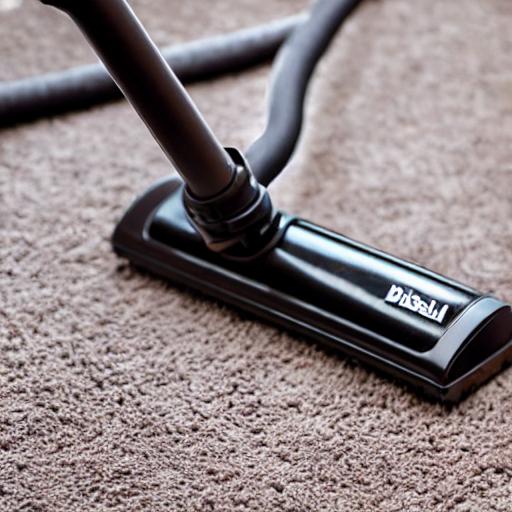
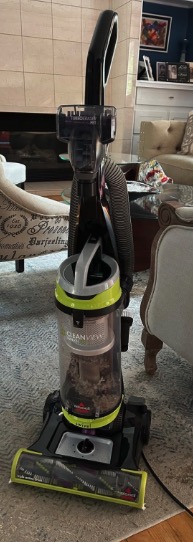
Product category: items_vacuum
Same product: no